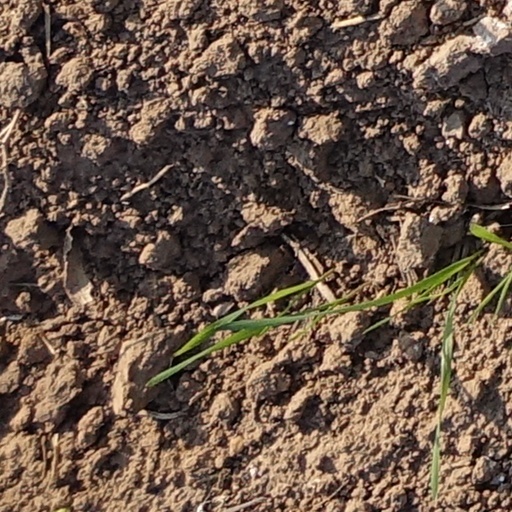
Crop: wheat